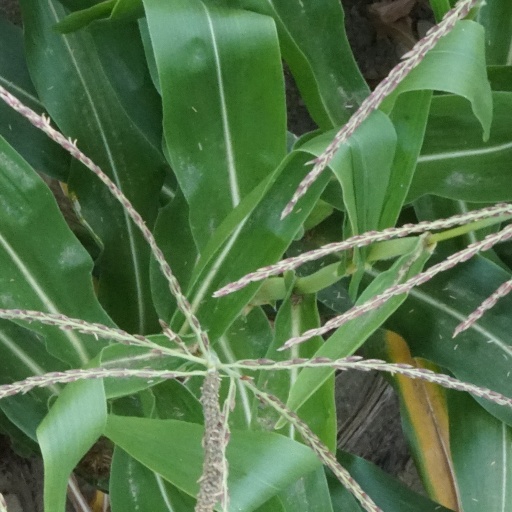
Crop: maize; corn